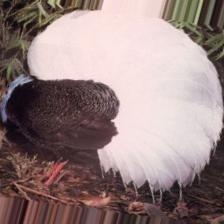
Species: BULWERS PHEASANT
Scientific name: LOPHURA BULWERI